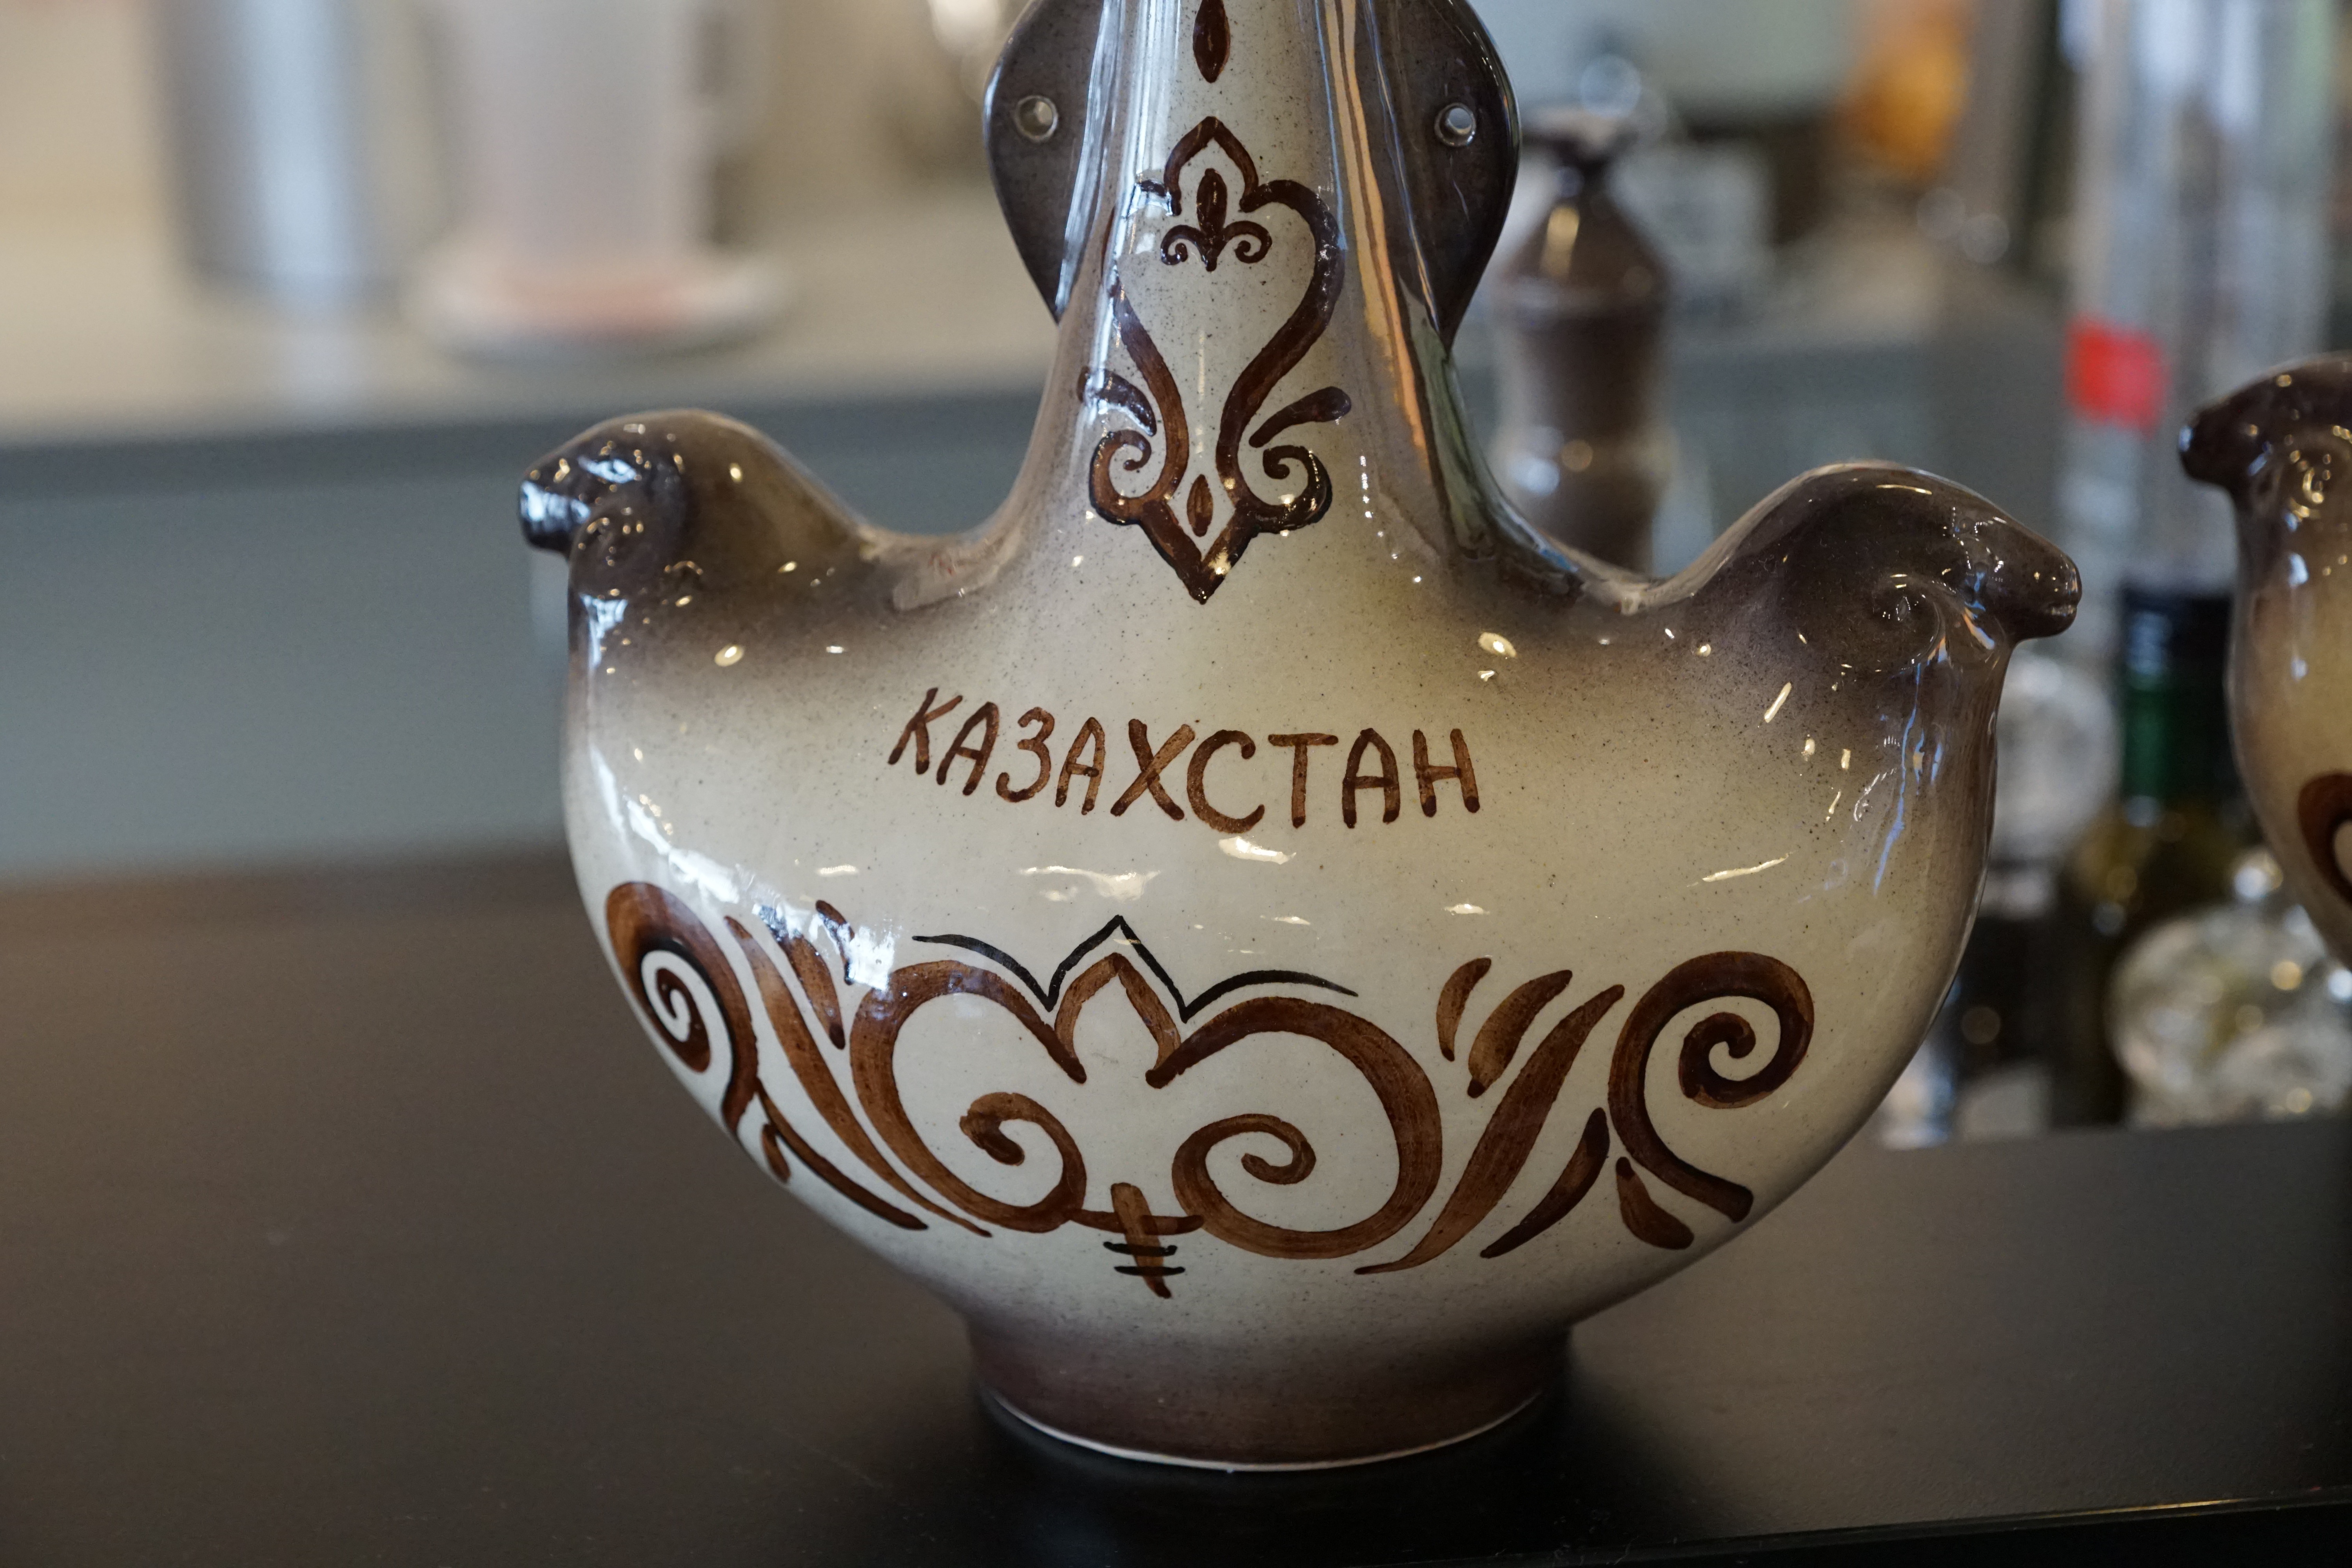
land, cup, ceramic, asia, paint, drink, craft, material, ornament, art, carving, kazakhstan, vascular